Suzunosuke Akado: The One-Legged Demon

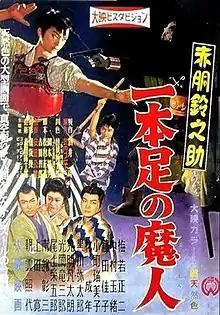
Japanese theatrical release poster

is a 1957 Japanese tokusatsu fantasy drama film directed by Kimiyoshi Yasuda, and written by Tetsuro Yoshida. Produced and distributed by Daiei Film, it is the sixth in the "Suzunosuke Akado" film series, after "", which was released in the same year on August 25. "Suzunosuke Akado: The One-Legged Demon" stars Shoji Umewaka, Tamao Nakamura, Yatarō Kurokawa, Eigoro Onoe, and Ryūzaburō Mitsuoka. The film was followed by "" the following year.